Gilbert Emery

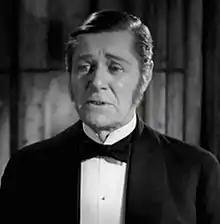
Emery in "Little Lord Fauntleroy" (1936)

Gilbert Emery Bensley Pottle (June 11, 1875 – October 28, 1945), known professionally as Gilbert Emery, was an American actor who appeared in over 80 movies from 1921 to his death in 1945. He was also a playwright, author of seven Broadway plays from 1921 to 1933.